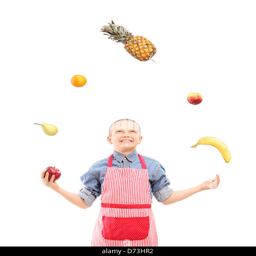
a boy with apron juggling with fruits isolated on white background